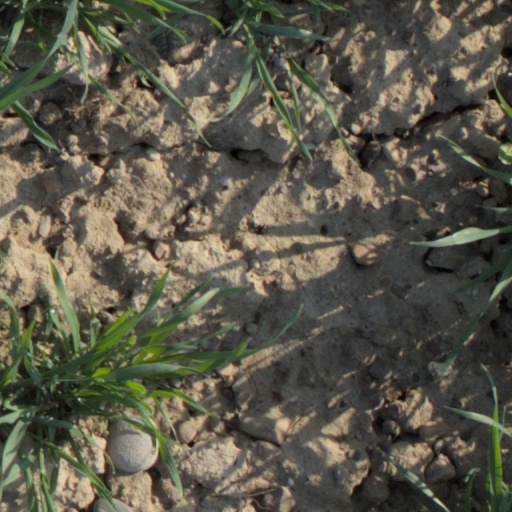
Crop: wheat